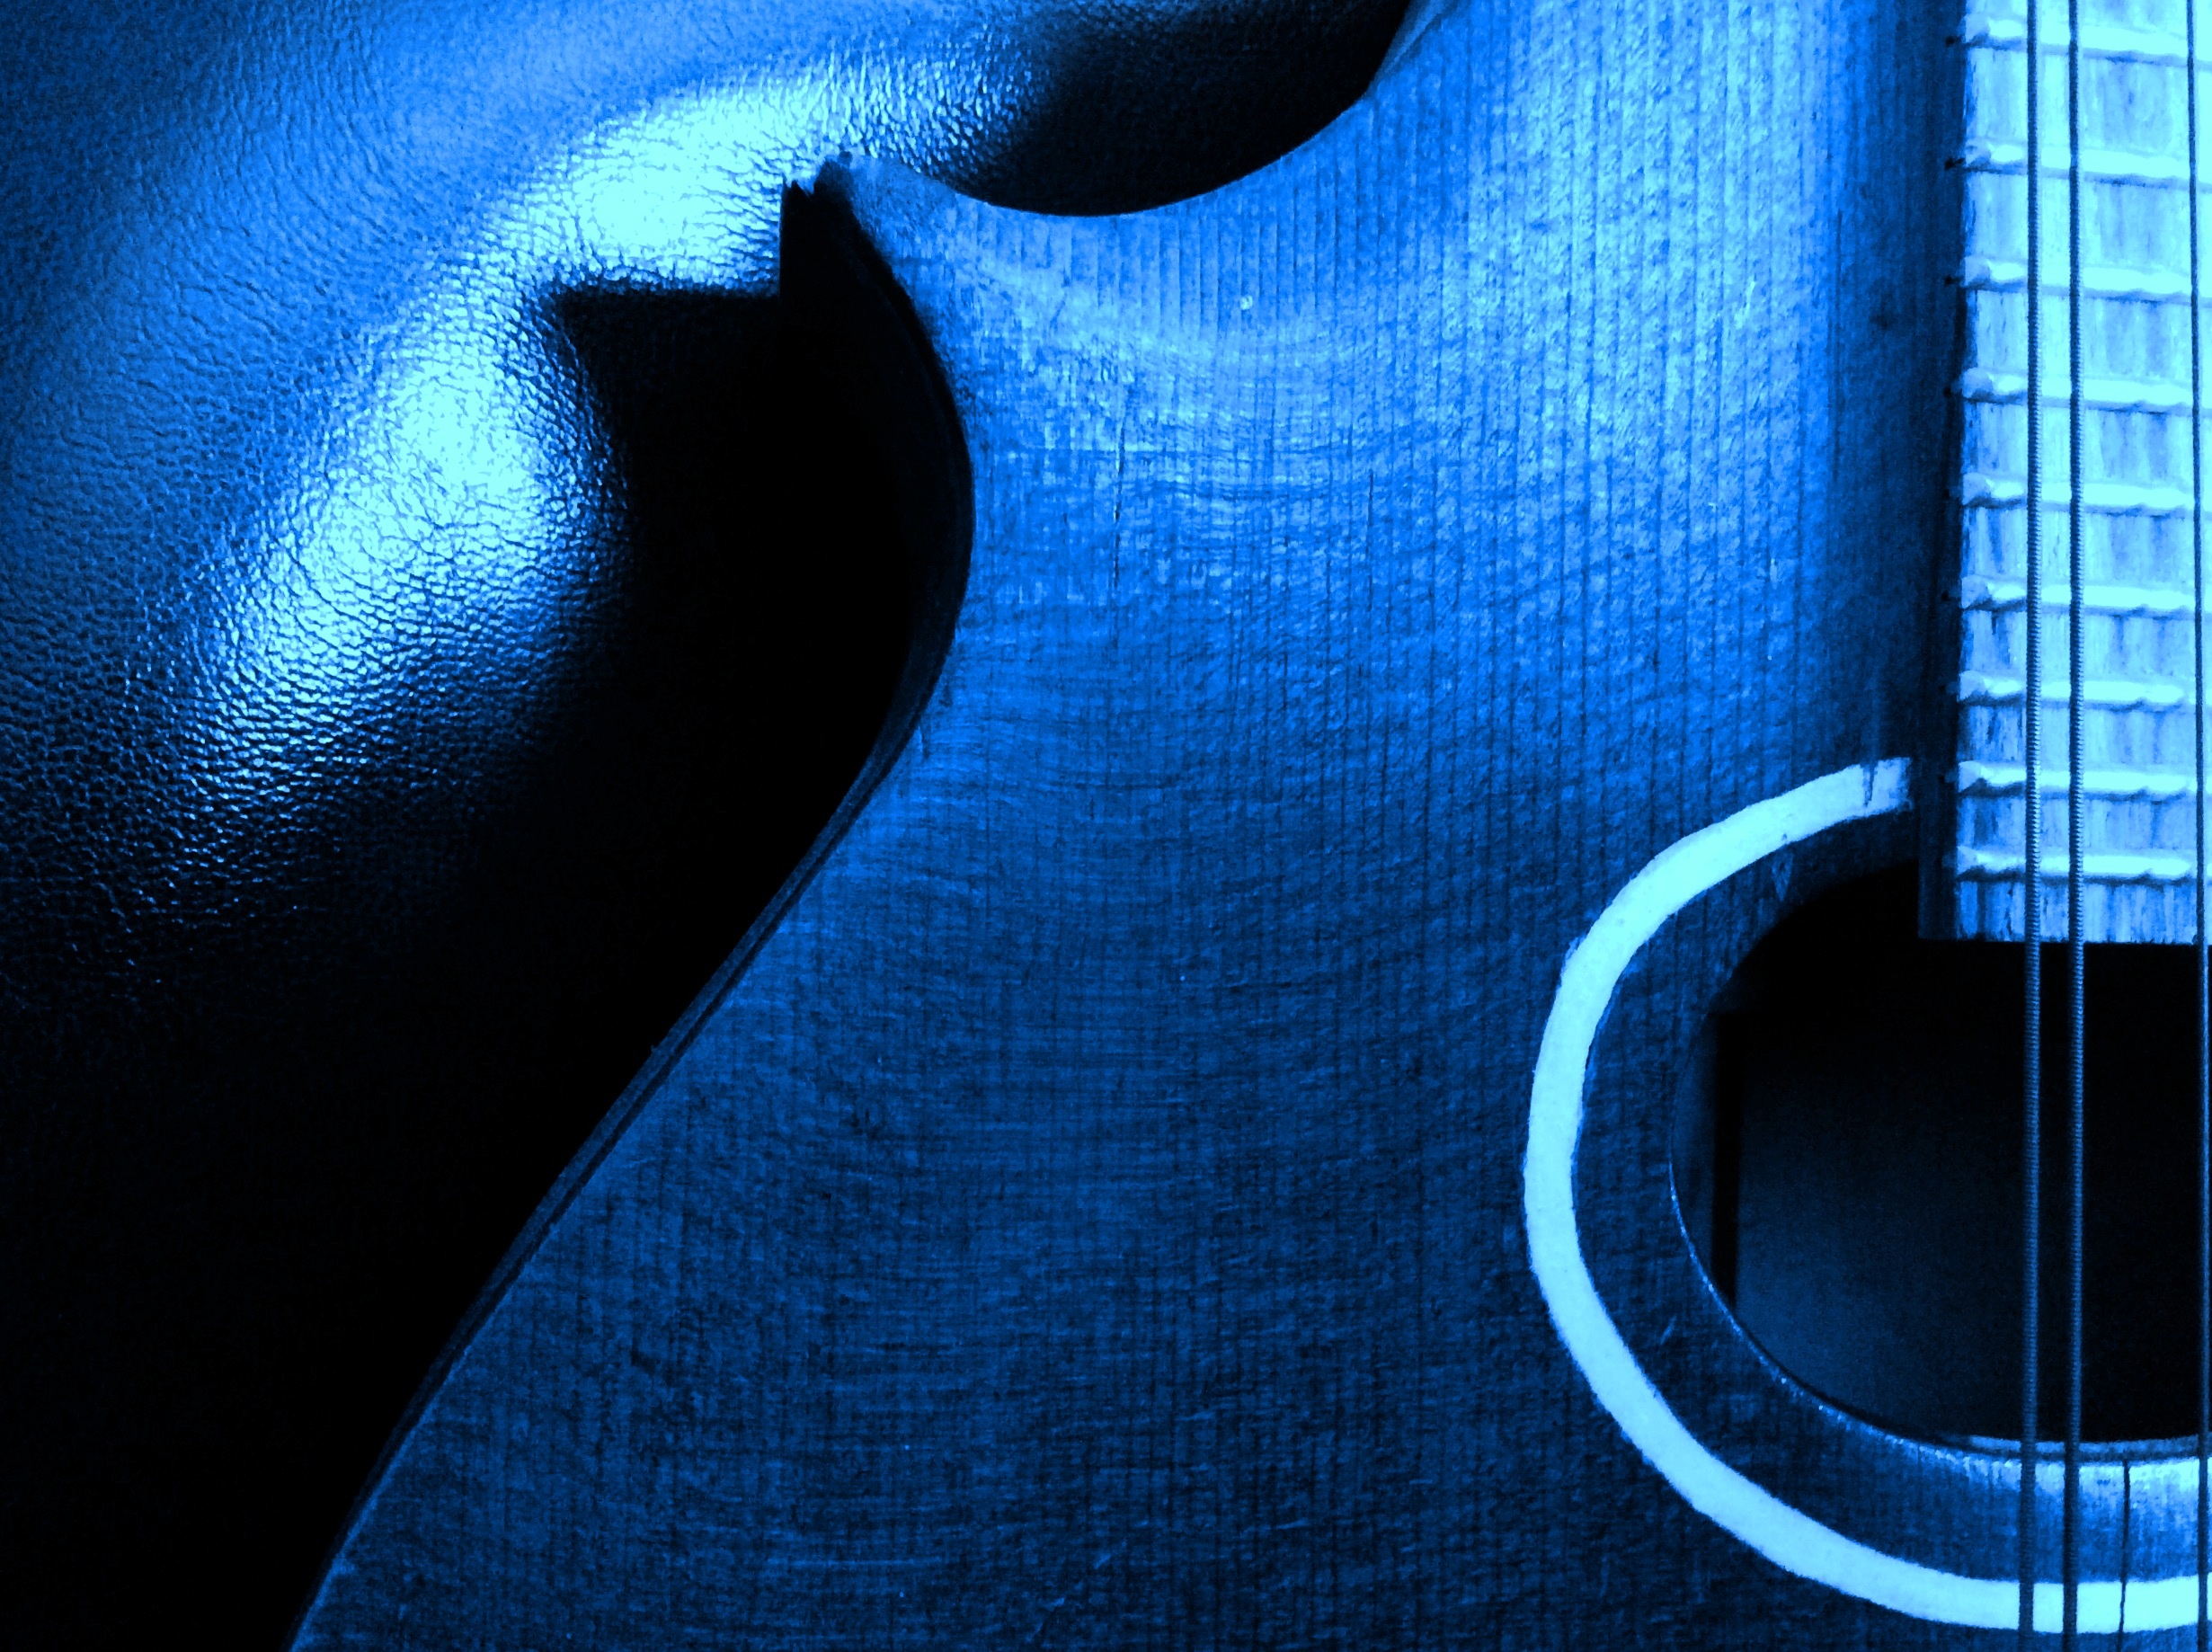
light, guitar, acoustic guitar, line, green, reflection, color, instrument, darkness, blue, circle, musical instrument, close up, macro photography, string instrument, computer wallpaper, plucked string instruments, mandola